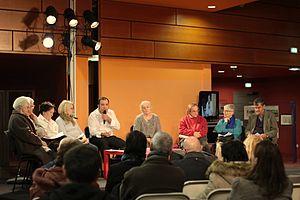
Photo prise durant le plateau télé du Memojas qui a eu lieu le 3 Décembre 2014
Le quartier du Jas de Bouffan se situe à l'ouest d'Aix-en-Provence. Il fait partie du canton d'Aix-en-Provence-Sud-Ouest. Ce quartier est une Zone d'Aménagement Concerté